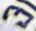
Number: 3